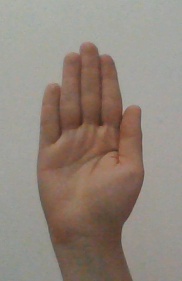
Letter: seen